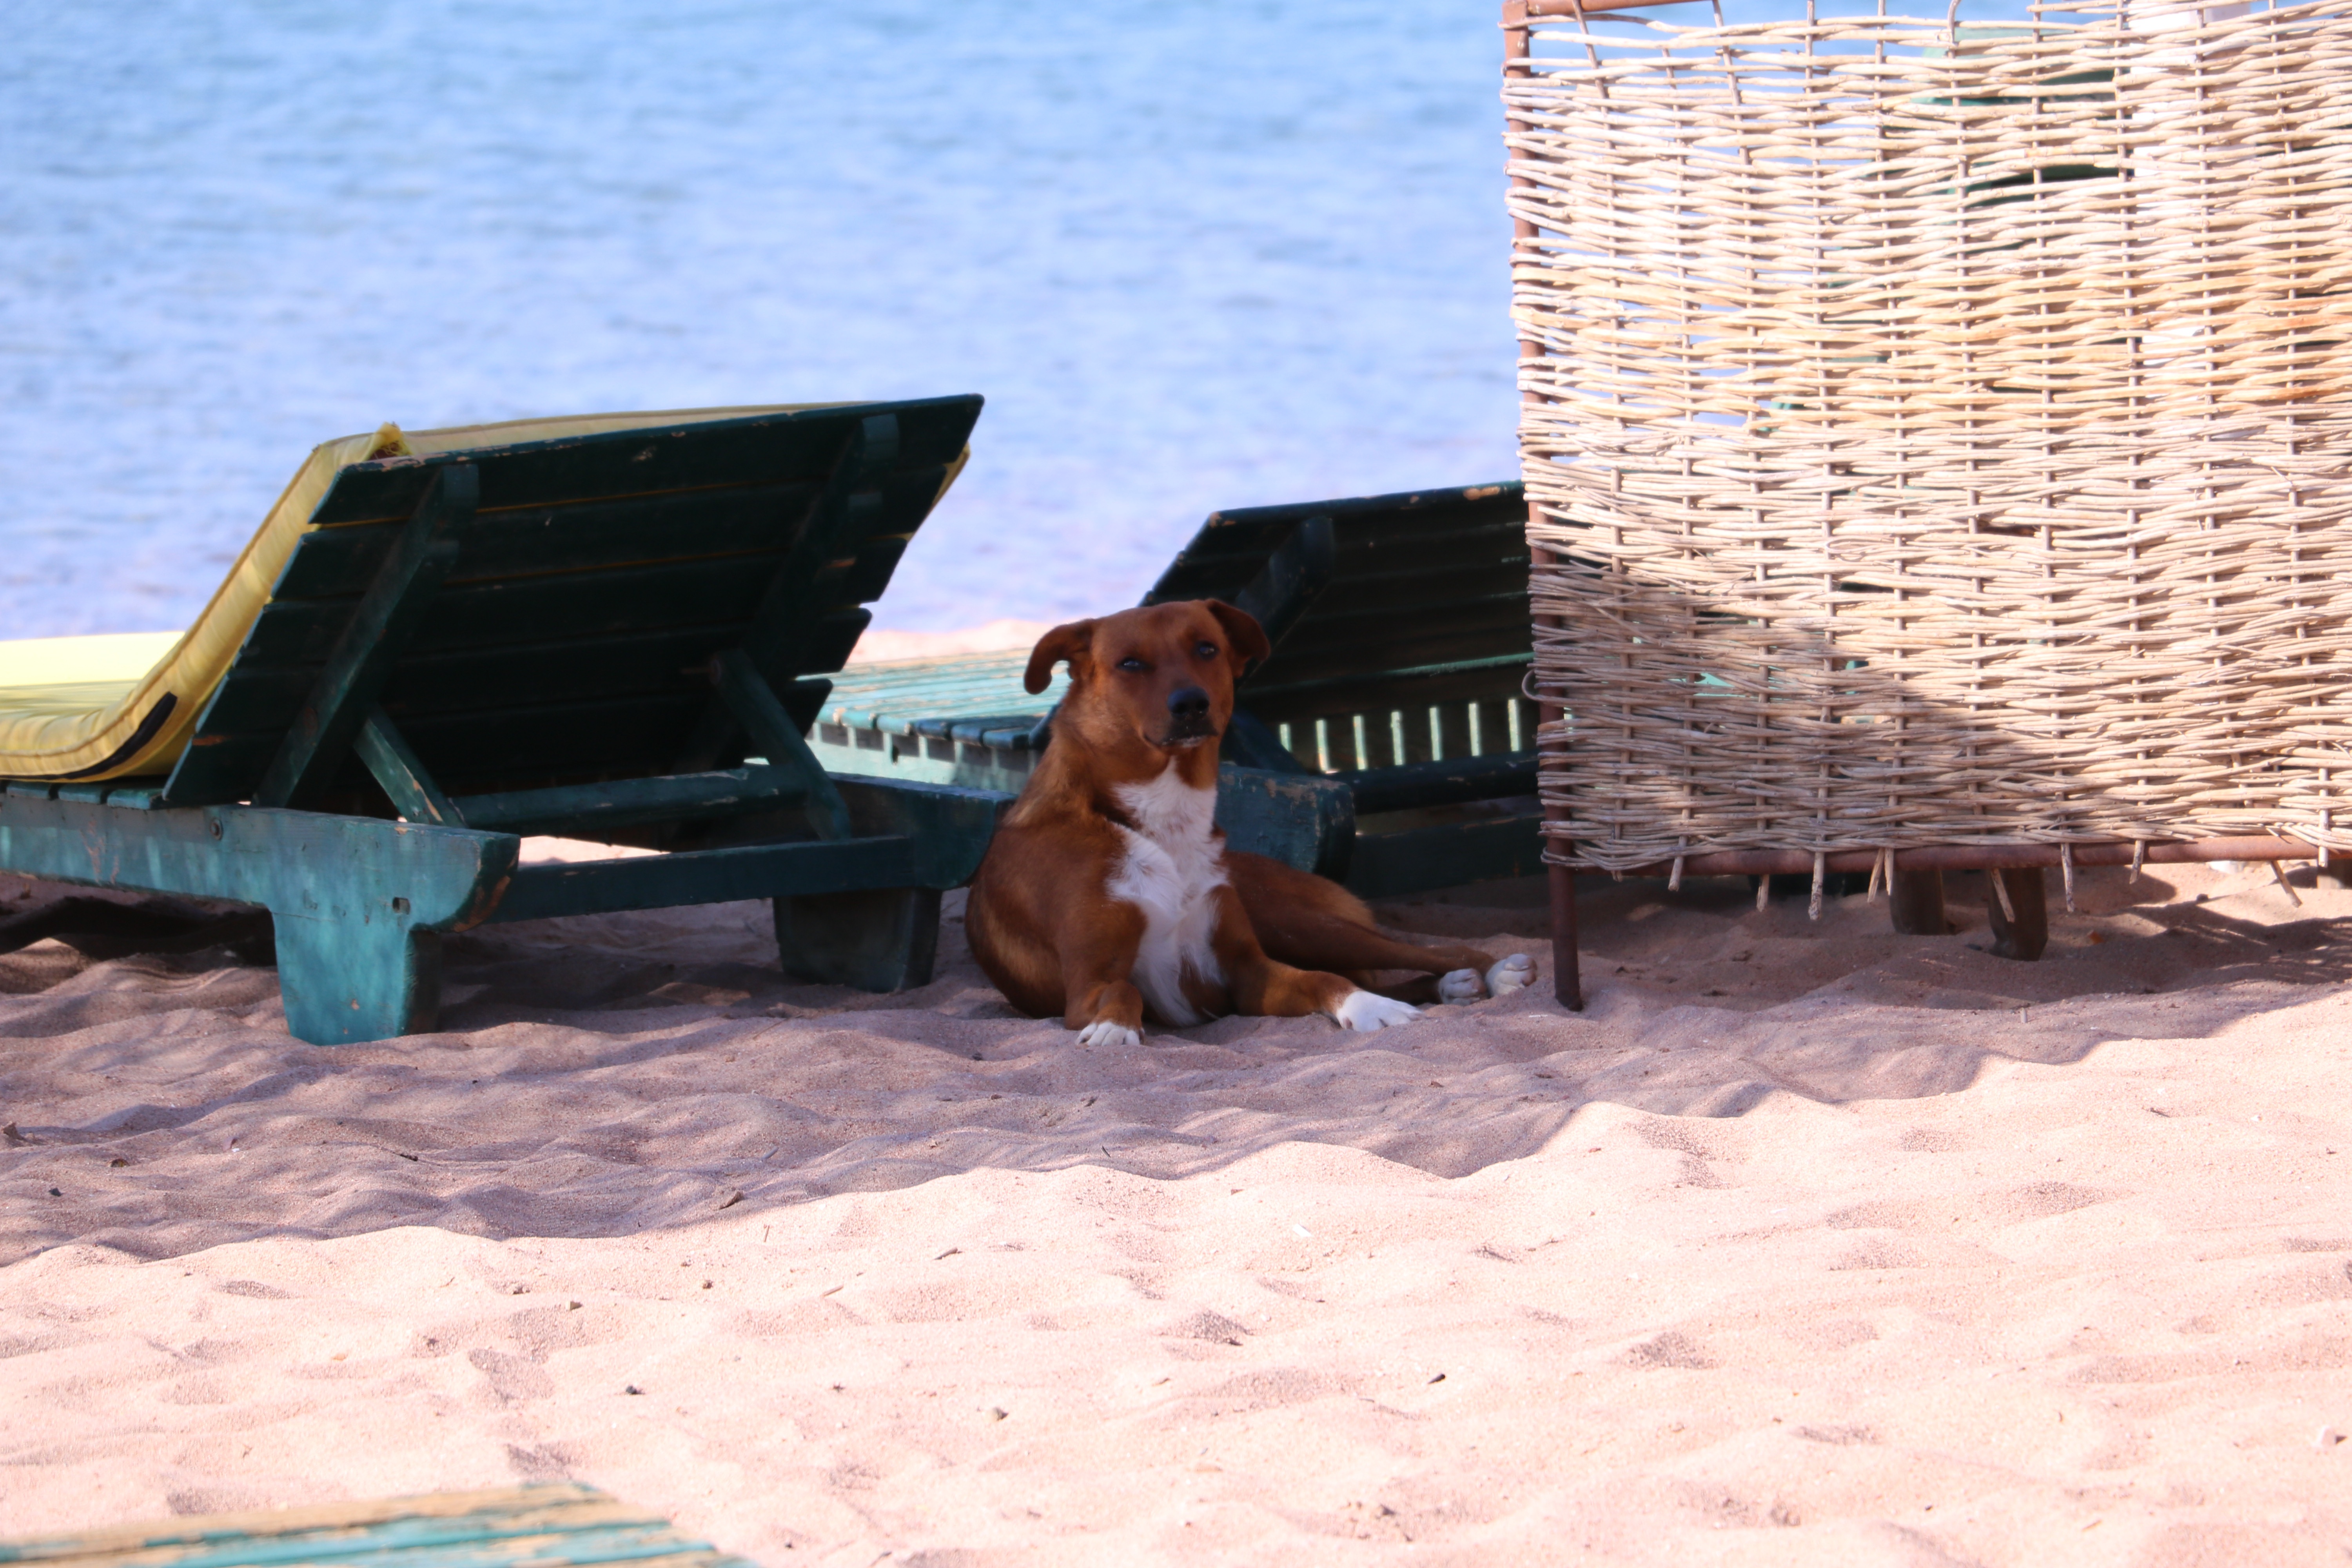
beach, dog, mammal, dog like mammal